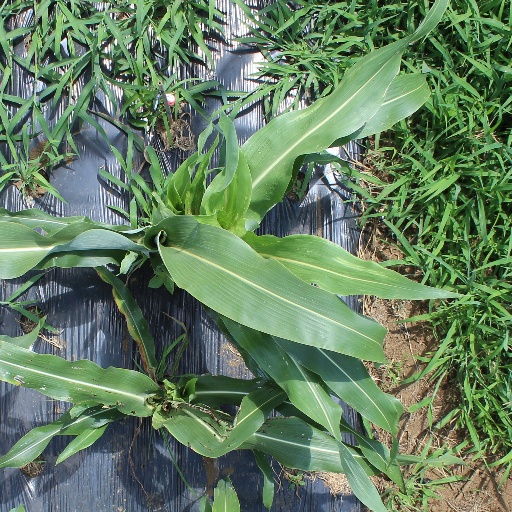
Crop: sorghum